Underground press

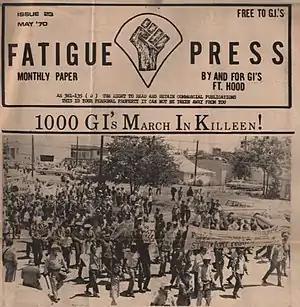
"Fatigue Press" was created by GIs at the Fort Hood U.S. Army base in Texas.

The GI underground press within the U.S. military produced over four hundred titles during the Vietnam War, some produced by antiwar GI Coffeehouses, and many of them small, crudely produced, low-circulation mimeographed "zines" written by GIs or recently discharged veterans opposed to the war and circulated locally on and off-base. Several GI underground papers had large-scale, national distribution of tens of thousands of copies, including thousands of copies mailed to GI's overseas. These papers were produced with the support of civilian anti-war activists, and had to be disguised to be sent through the mail into Vietnam, where soldiers distributing or even possessing them might be subject to harassment, disciplinary action, or arrest. There were at least two of these papers produced in the combat zone in Vietnam itself, "The Boomerang Barb" and "GI Says".